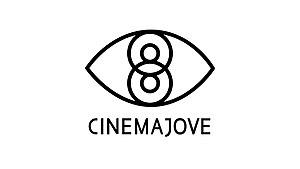
Logotype de Cinema Jove
Le Festival International du Film Cinema Jove est un festival de cinéma se déroulant chaque année à Valence en Espagne, au mois de juin. Les projections se font généralement au Teatro Principal, au Cine-Teatro Rialto, aux Jardines del Real ainsi qu'à l'Institut Français de Valence pour les métrages francophones. La première édition du festival a eu lieu en 1986.